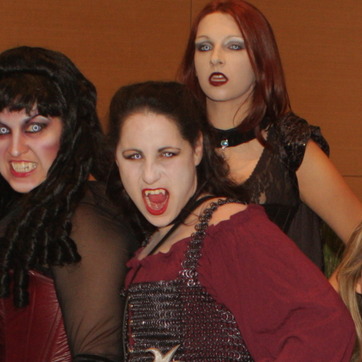
Material: skin